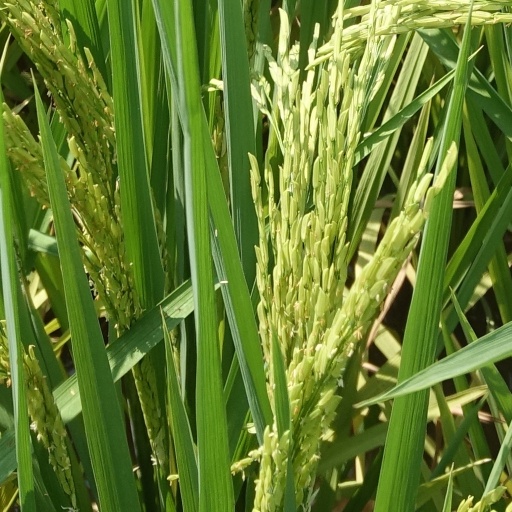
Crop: rice